Princess Louise of Denmark (1750–1831)

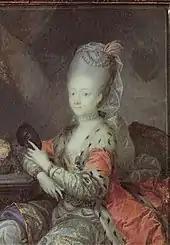
Miniature portrait of Princess Louise from 1772.

In 1756, Queen Louise's sister, Mary, who was estranged from her husband, Landgrave Frederick II of Hesse-Kassel, moved to Denmark to take care of her deceased sister's children. She brought her three sons with her, who were brought up at the Danish court with their Danish cousins. On 30 August 1766 at the Christiansborg Palace Chapel, Louise married the second eldest of them, Landgrave Charles of Hesse-Kassel. The marriage took place with her brother King Christian VII's consent, despite advice given against it, due to many accusations of debauchery by Landgrave Charles and the poor influence he had on the King. This, however, did not last, as Christian VII's warm feelings for him soon evaporated, and in the spring 1767, the couple left Copenhagen to live in Hanau.